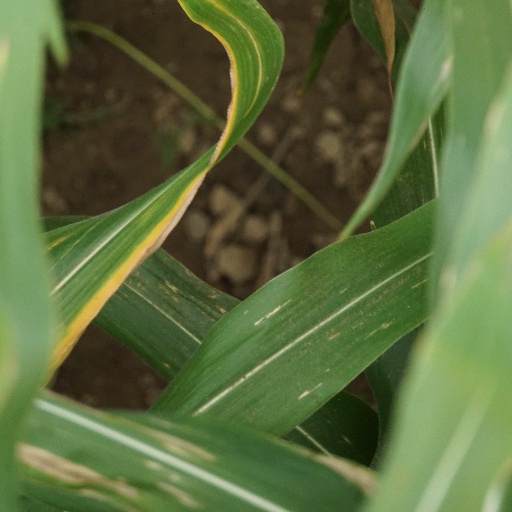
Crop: maize; corn